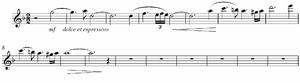
Le concerto pour violon en ré mineur, op. 47, est une œuvre du compositeur finlandais Jean Sibelius, composée entre 1903 et 1904, puis révisée en 1905.